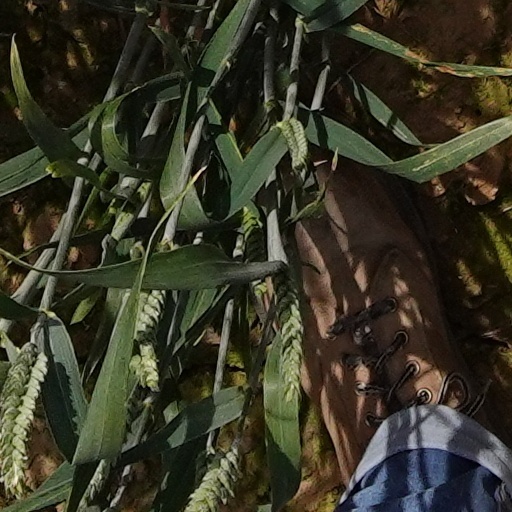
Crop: wheat